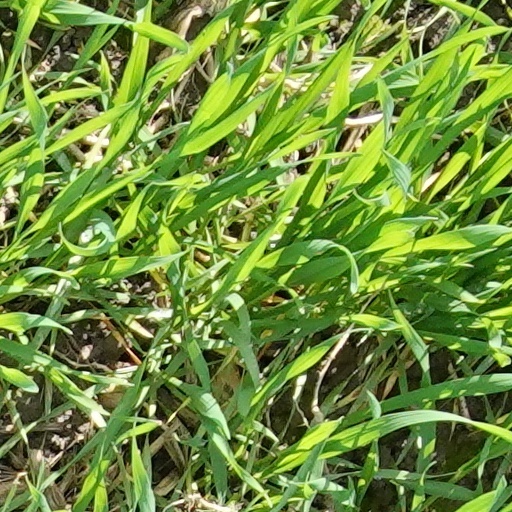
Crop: wheat